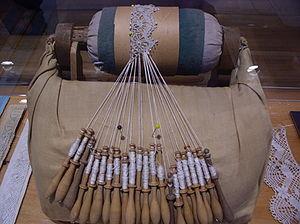
Voici une dentelle au fuseau en progression. Cette photo a été prise par moi au Musée des Ursulines de Québec en Mars 2003.